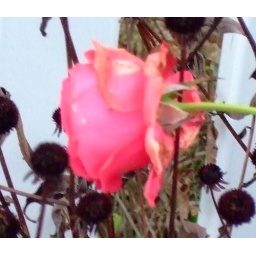
A rose among dead black-eyed Susan flowers in Scranton, Pa.